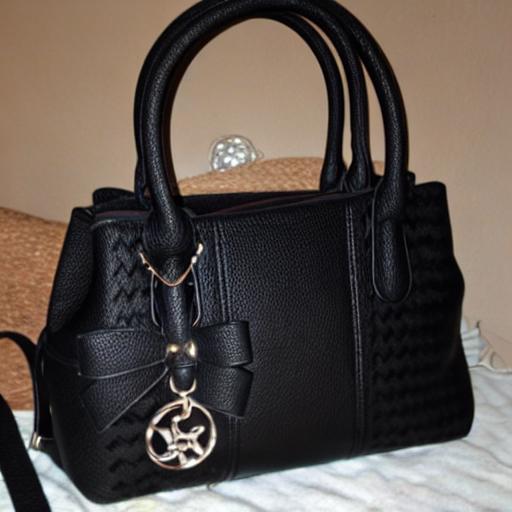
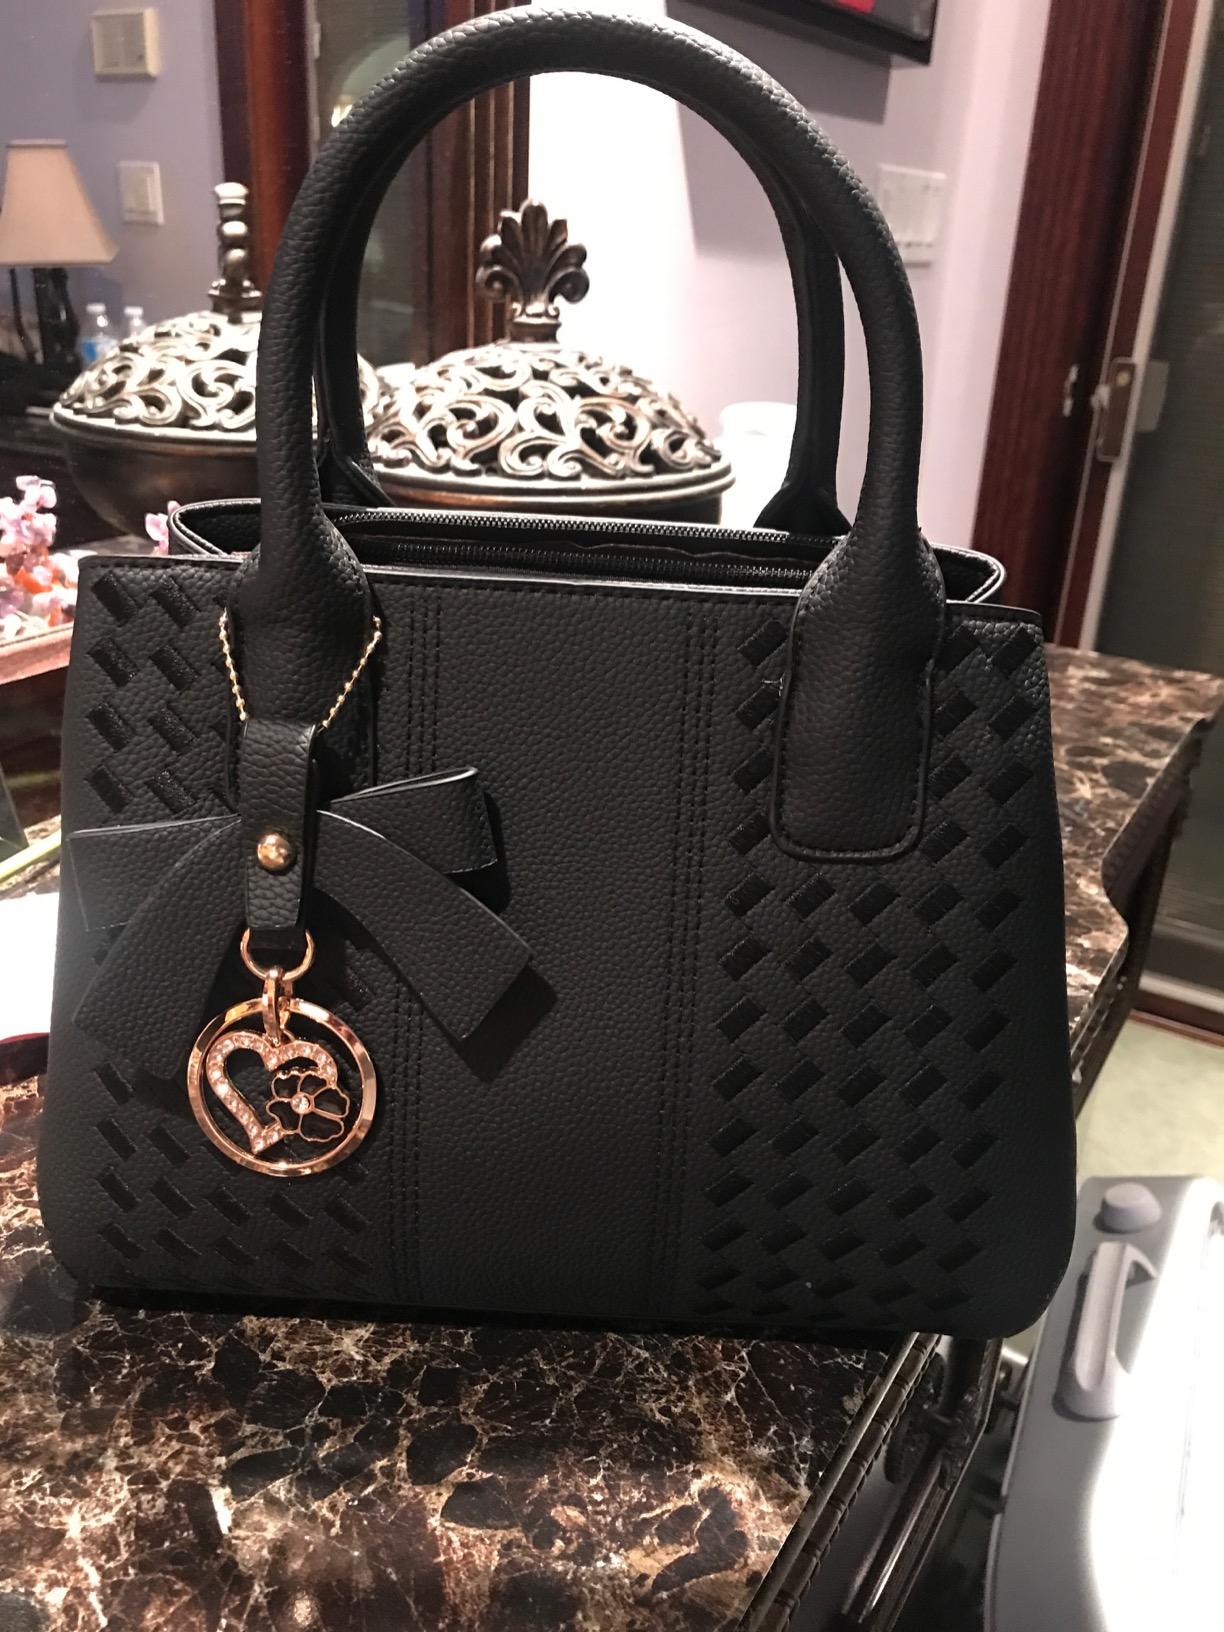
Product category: accessories_handbag
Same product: no